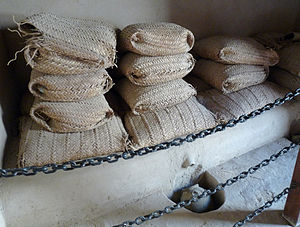
Al Zubarah / Historie / Den tidlige by. Sidst i det 18. århundrede / Beboelsesarkitektur
I Nizwa fortet i Oman har de rekonstrueret brugen af daddelpresser
Al Zubarah er en forladt ruinby, som ligger på Qatars nordvestlige kyst ca. 105 km fra hovedstaden Doha. Kommunen, der huser Zubarah, hedder Madinat ash Shamal.